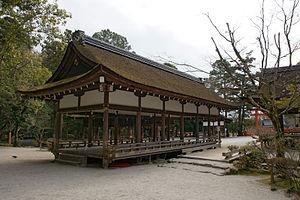
Le Kamigamo-jinja est un important sanctuaire shinto fondé en 678 et situé sur les rives de la Kamo-gawa au nord de Kyoto. Son nom formel est « sanctuaire Kamo-wakeikazuchi ».